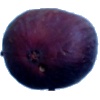
Label: fig